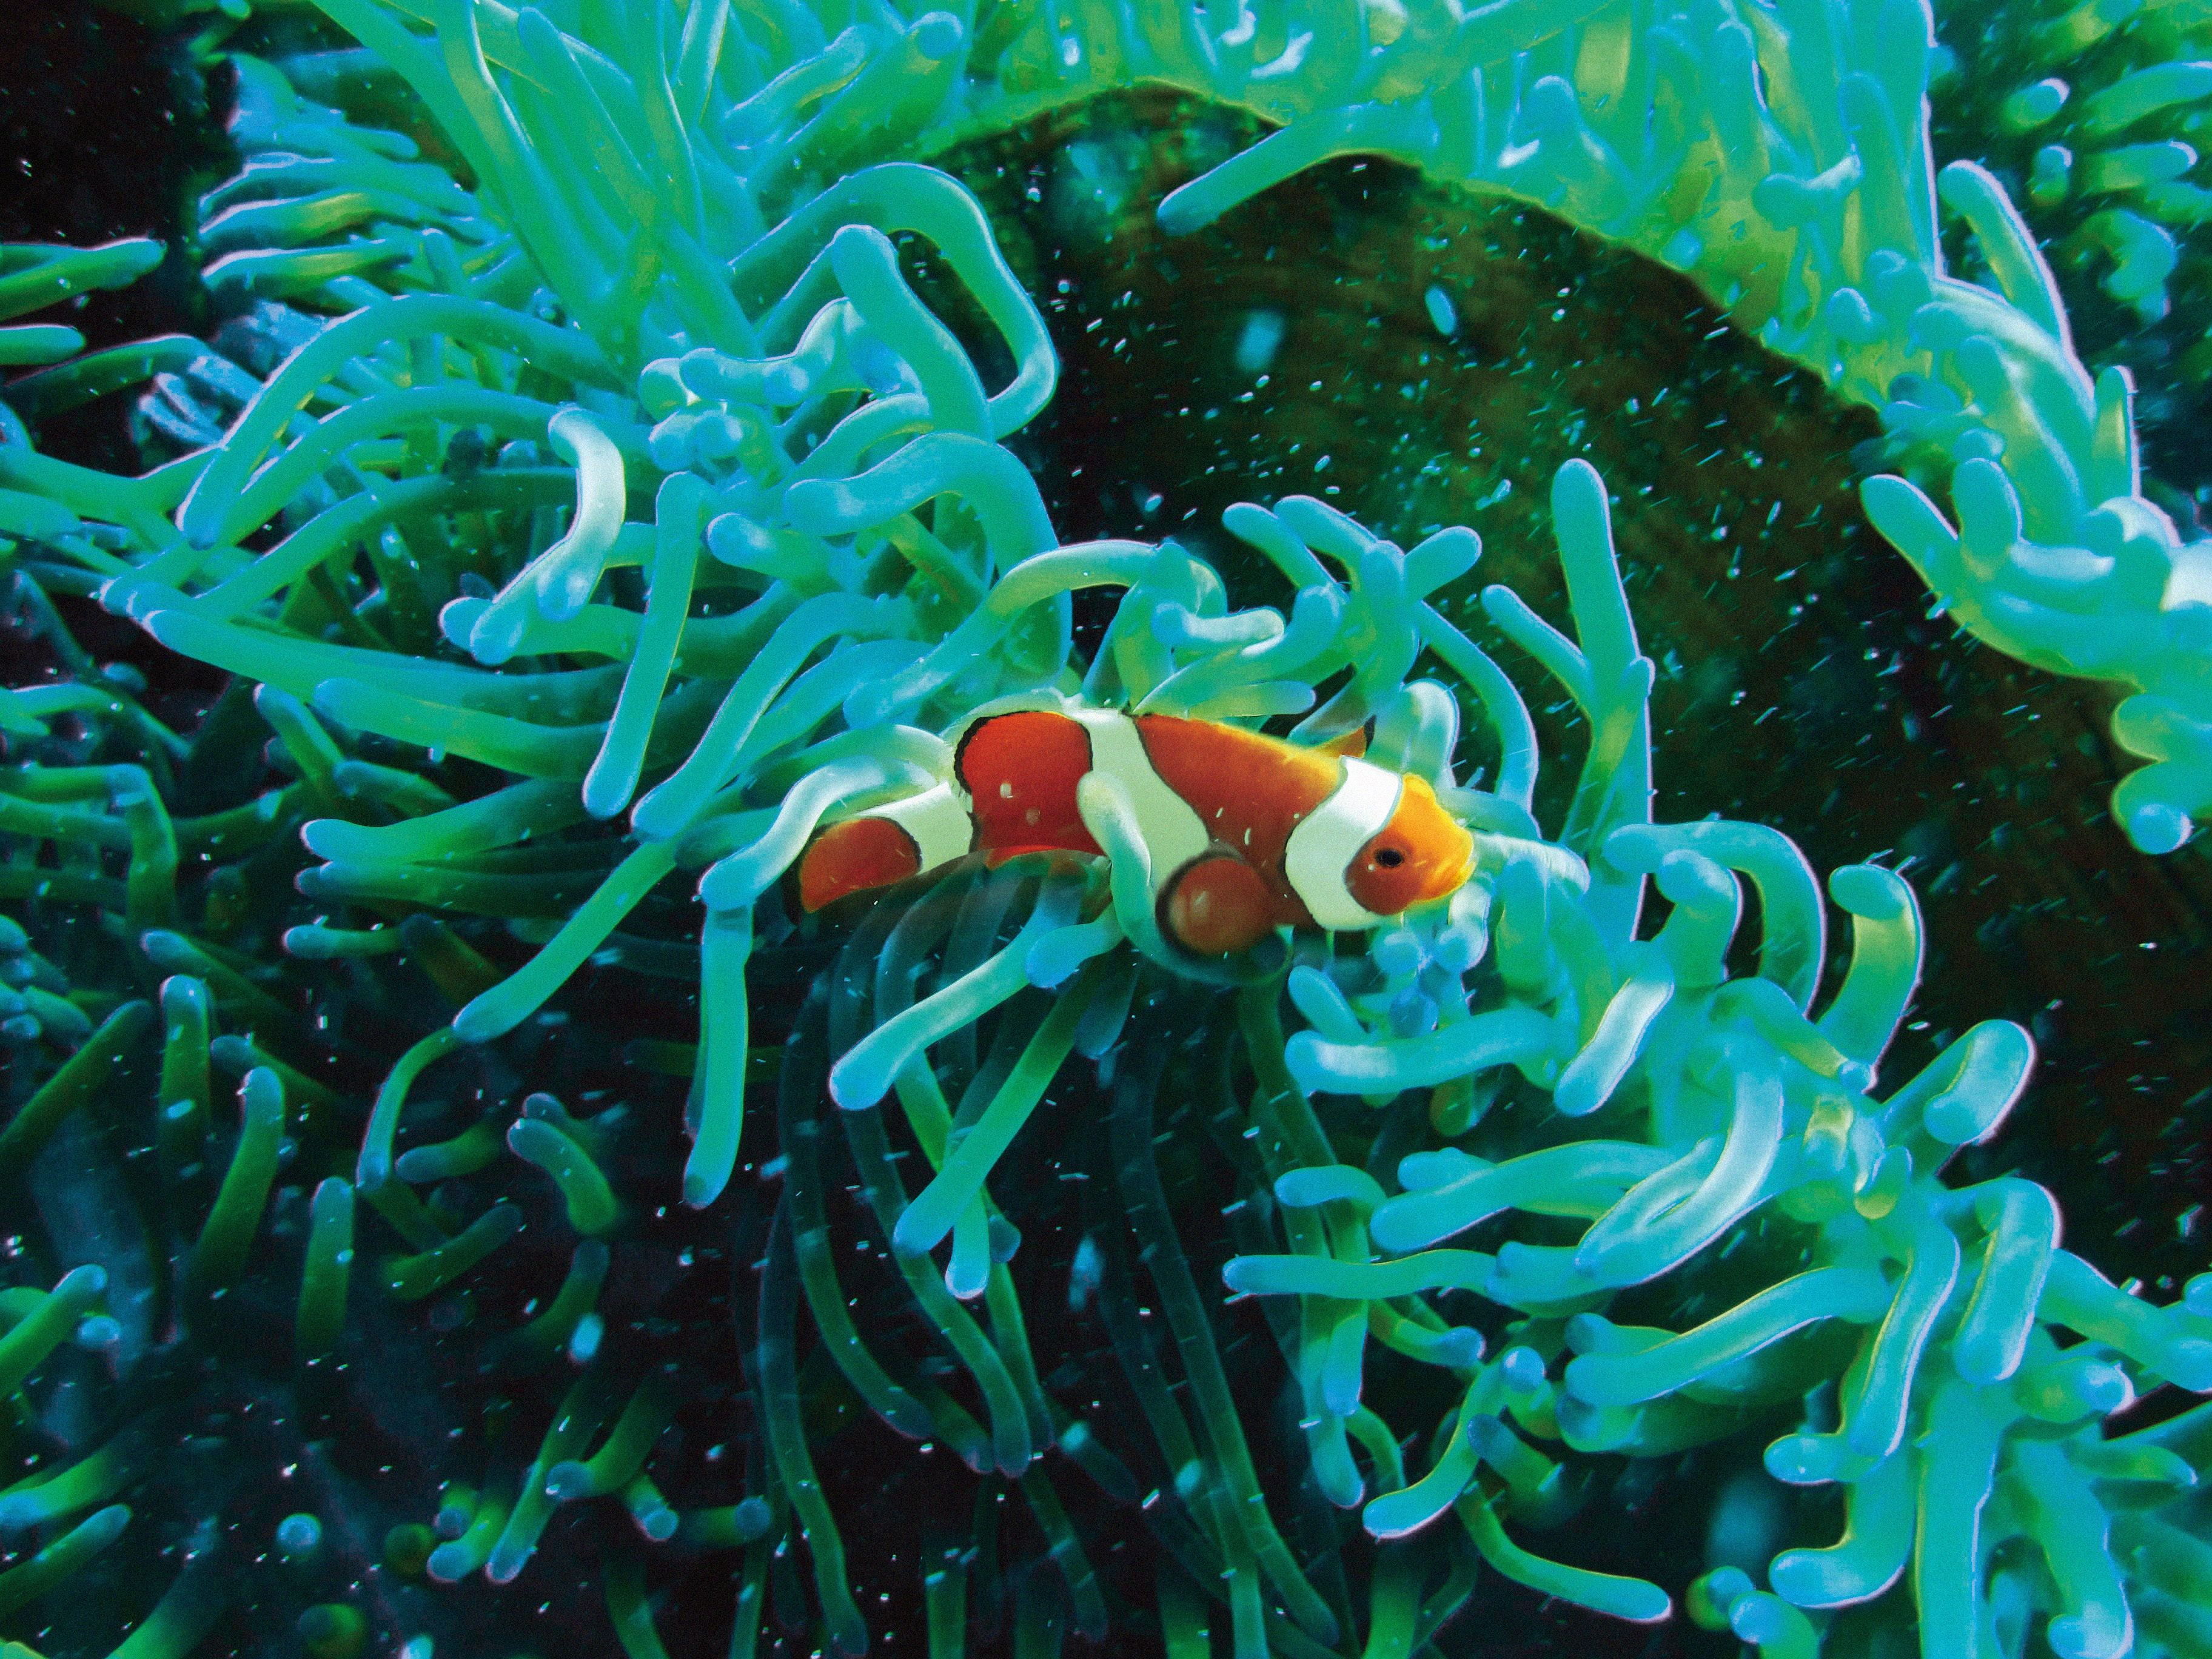
diving, underwater, biology, seaweed, blue, colorful, coral, coral reef, invertebrate, clown fish, reef, nemo, turquoise, algae, creature, beautiful, exotic, anemone, meeresbewohner, organism, sea anemone, marine biology, coral reef fish, marine invertebrates, pomacentridae, freshwater aquarium